Battles of Narvik

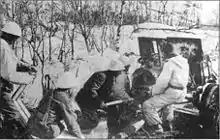
A Norwegian M/01 field gun in action north of Narvik.

Due to mounting Norwegian pressure and difficulties with bringing up supplies to the forward lying troops, the Germans abandoned Gratangsbotn and withdrew from the hill Lapphaugen and the valley Gratangsdalen, following the Battle of Gratangen. In the beginning of May, the Norwegians started an advance southwards towards Narvik. Once it became clear that the Allies would mount the main invasion of Narvik itself in mid-May, the Norwegian direction altered towards Bjørnfjell. The British arrived first and set up headquarters in Harstad on 14 April. In the following days, three battalions were deployed mainly at Sjøvegan in Skånland Municipality (where a naval base was established) and at Bogen. Later, they were deployed south of the Ofotfjord, at Ballangen and Håkvik.